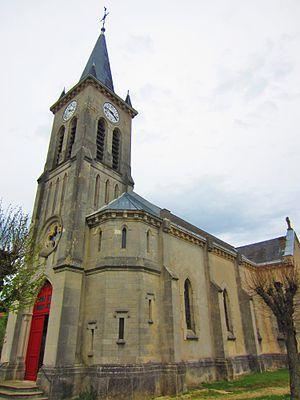
Eglise Rouvrois Meuse
Rouvrois-sur-Meuse est une commune française située dans le département de la Meuse, en région Grand Est.